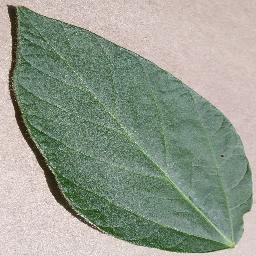
Label: Soybean___healthy